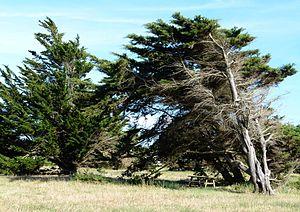
Cyprès de Lambert (Cupressus macrocarpa), La Menounière (Île d'Oléron, Charente-Maritime, France).
Le cyprès de Lambert ou cyprès de Monterey est une espèce d'arbre de la famille des Cupressacées, endémique de la côte centrale de la Californie.